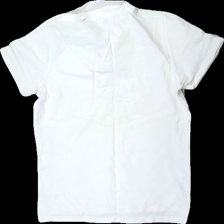
View: back
Type: T-shirt
Category: Men
Brand: Dobber
Colors: White
Material: 100% Cotton
Cut: Regular
Size: L
Season: All
Damage: stained
Damage location: top center
Damage 2: stained
Damage 2 location: top left
Damage 3: stained
Damage 3 location: top right
Price range: <50
Recommended usage: Recycle
Description: white t-shirt with collar